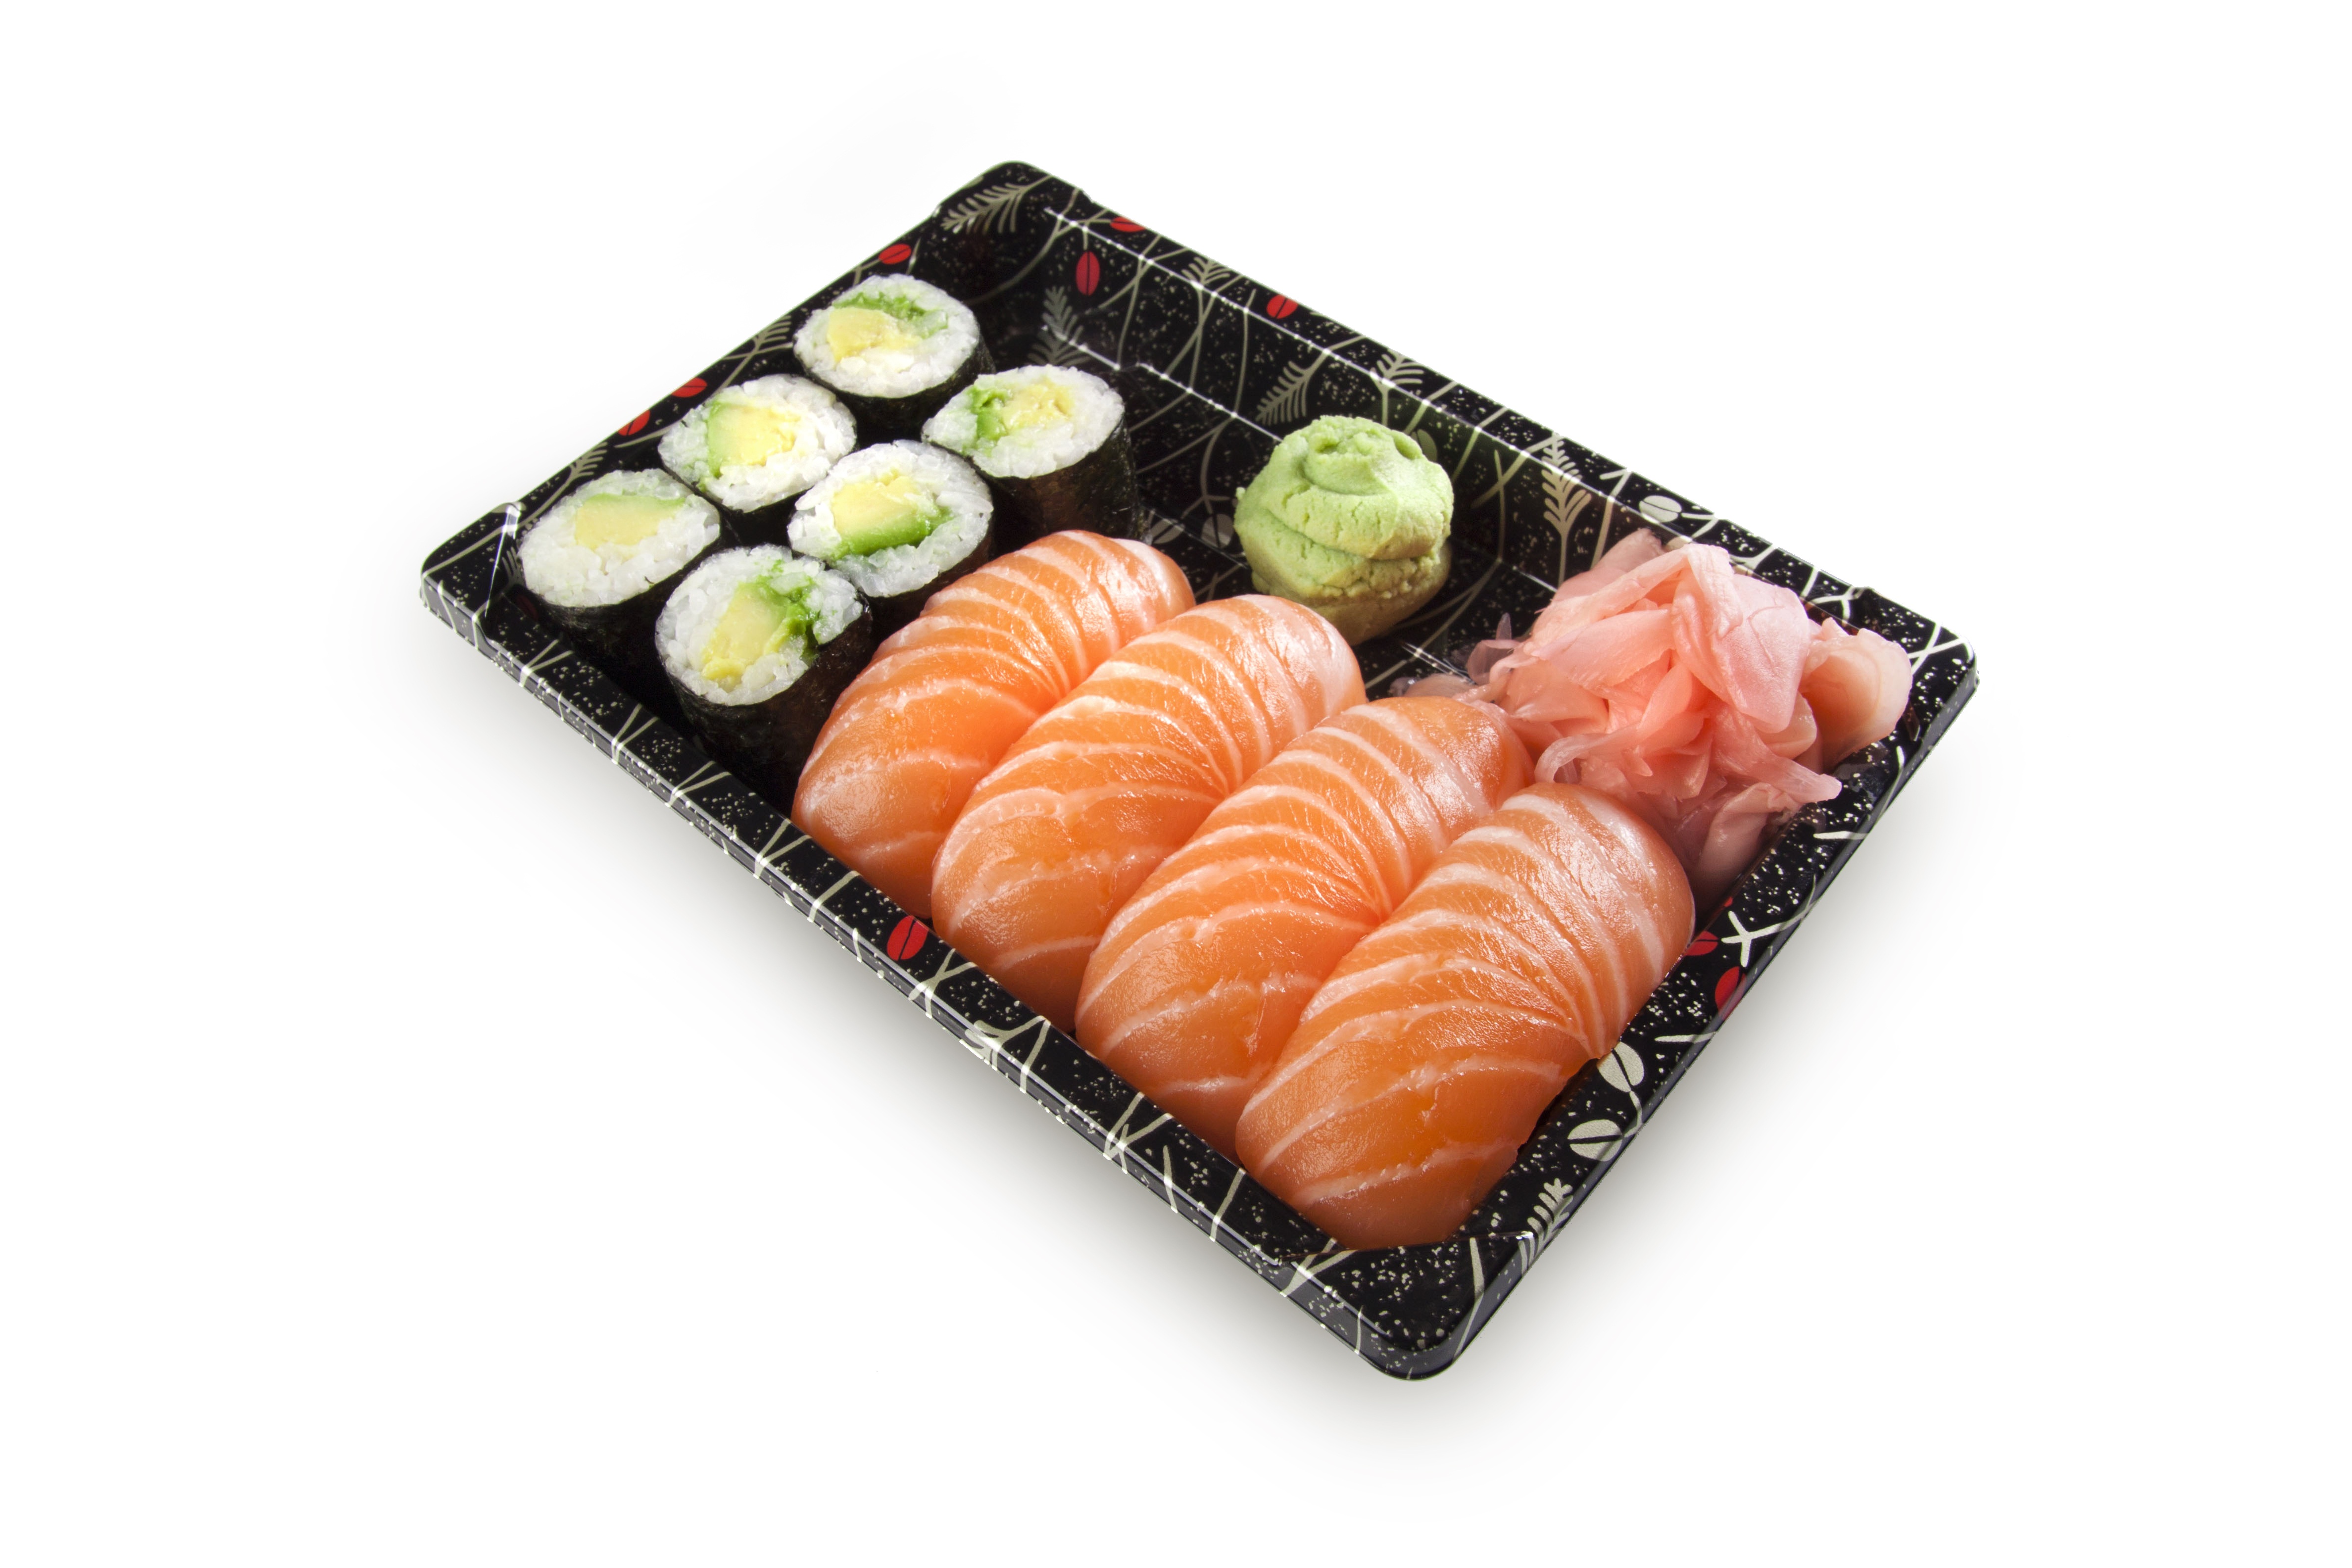
dish, food, set, fish, cuisine, rice, asian food, sushi, raw, salmon, wasabi, maki, japanese cuisine, nigiri, california roll